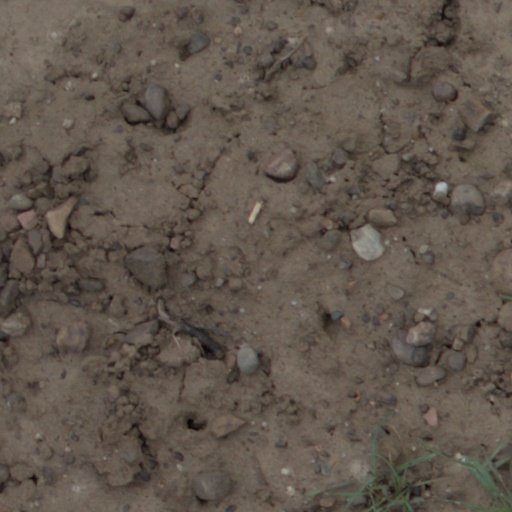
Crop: wheat